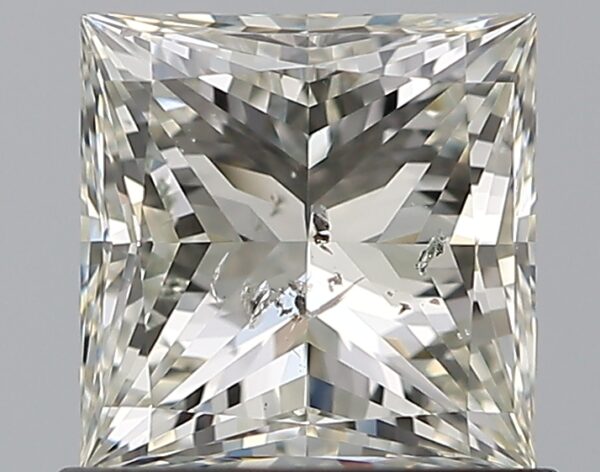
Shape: princess
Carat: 0.97
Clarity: SI2
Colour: I
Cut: EX
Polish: EX
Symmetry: EX
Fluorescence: N
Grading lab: IGI
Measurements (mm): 5.36 x 5.3 x 3.92